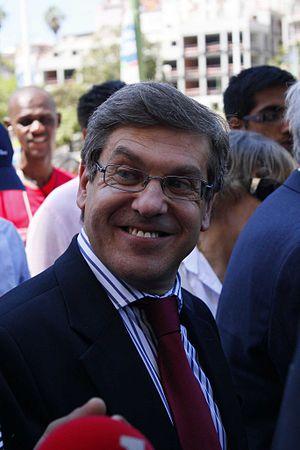
Jorge Lacão Costa, né à Portalegre le 4 septembre 1954, est un homme politique portugais, membre du Parti socialiste.